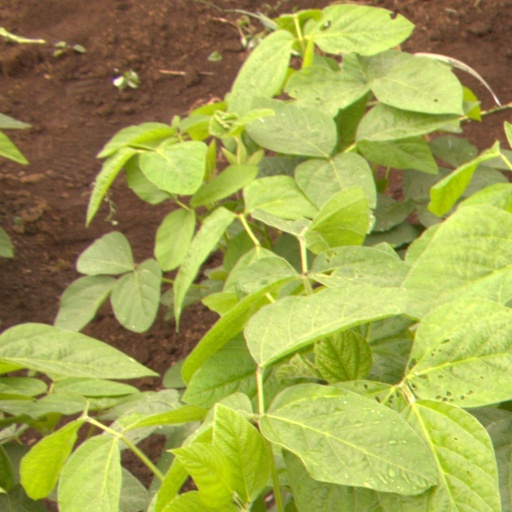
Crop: soybean